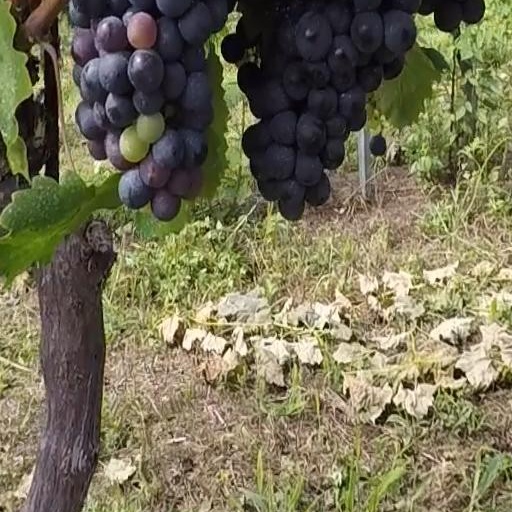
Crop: grape